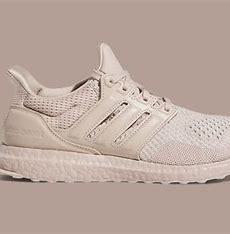
Brand: Adidas
Model: Ultraboost 1